History of Tunisia under French rule

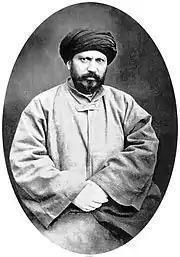
Jamal-al-Din Afghani (1839–1897), in 1883

Arab culture has strongly affected Tunisia since the 8th century conquest and subsequent Arab migrations. Tunisia became an Arabic-speaking, Muslim country closely connected with the Mashriq (the Arab east). Long before the recent rise of Europe, and for centuries sharing this distinction with distant China, Muslim Arab civilization led the world in the refinement and in the prosperity of its citizens. Yet since, Turkish armies arrived from Central Asia and Turks eventually moved into leadership position at various Muslim polities, beginning about the 10th century. Thereafter, the Arabs ostensibly rested content under their foreign, albeit Islamic, rule. Moreover, about the year 1500 European Christians, once their rather opaque and trailing neighbors along the Mediterranean shore, "at last caught up with and overtook Islam, though the latter was quite unaware of what was happening."